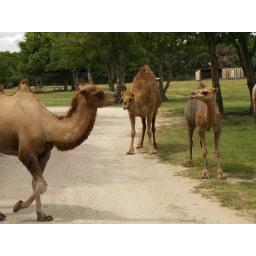
Alvin Texas bayou wildlife park animals and birds run or Roam freely in a natural habitat 2008 Zoo